Black River (settlement)

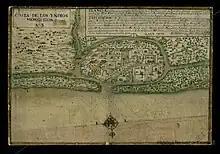
A stylized Spanish map by Luis Diez Navarro from 1765 showing the main British settlement at Black River in Mosquitia.

The Mosquito Coast extended from the Aguan River down to the San Juan River. The area was first explored by Christopher Columbus in 1502. The area where this settlement was established is a lagoon near the mouth of what was then called the Black River, Río Negro, or Río Tinto, but is now known as the Sico River (or Río Sico). The lagoon is in the northwestern corner of the Honduran department of Gracias a Dios, between the Caratasca Lagoon and the present-day port city of Trujillo, which was then the site of a small Spanish settlement.